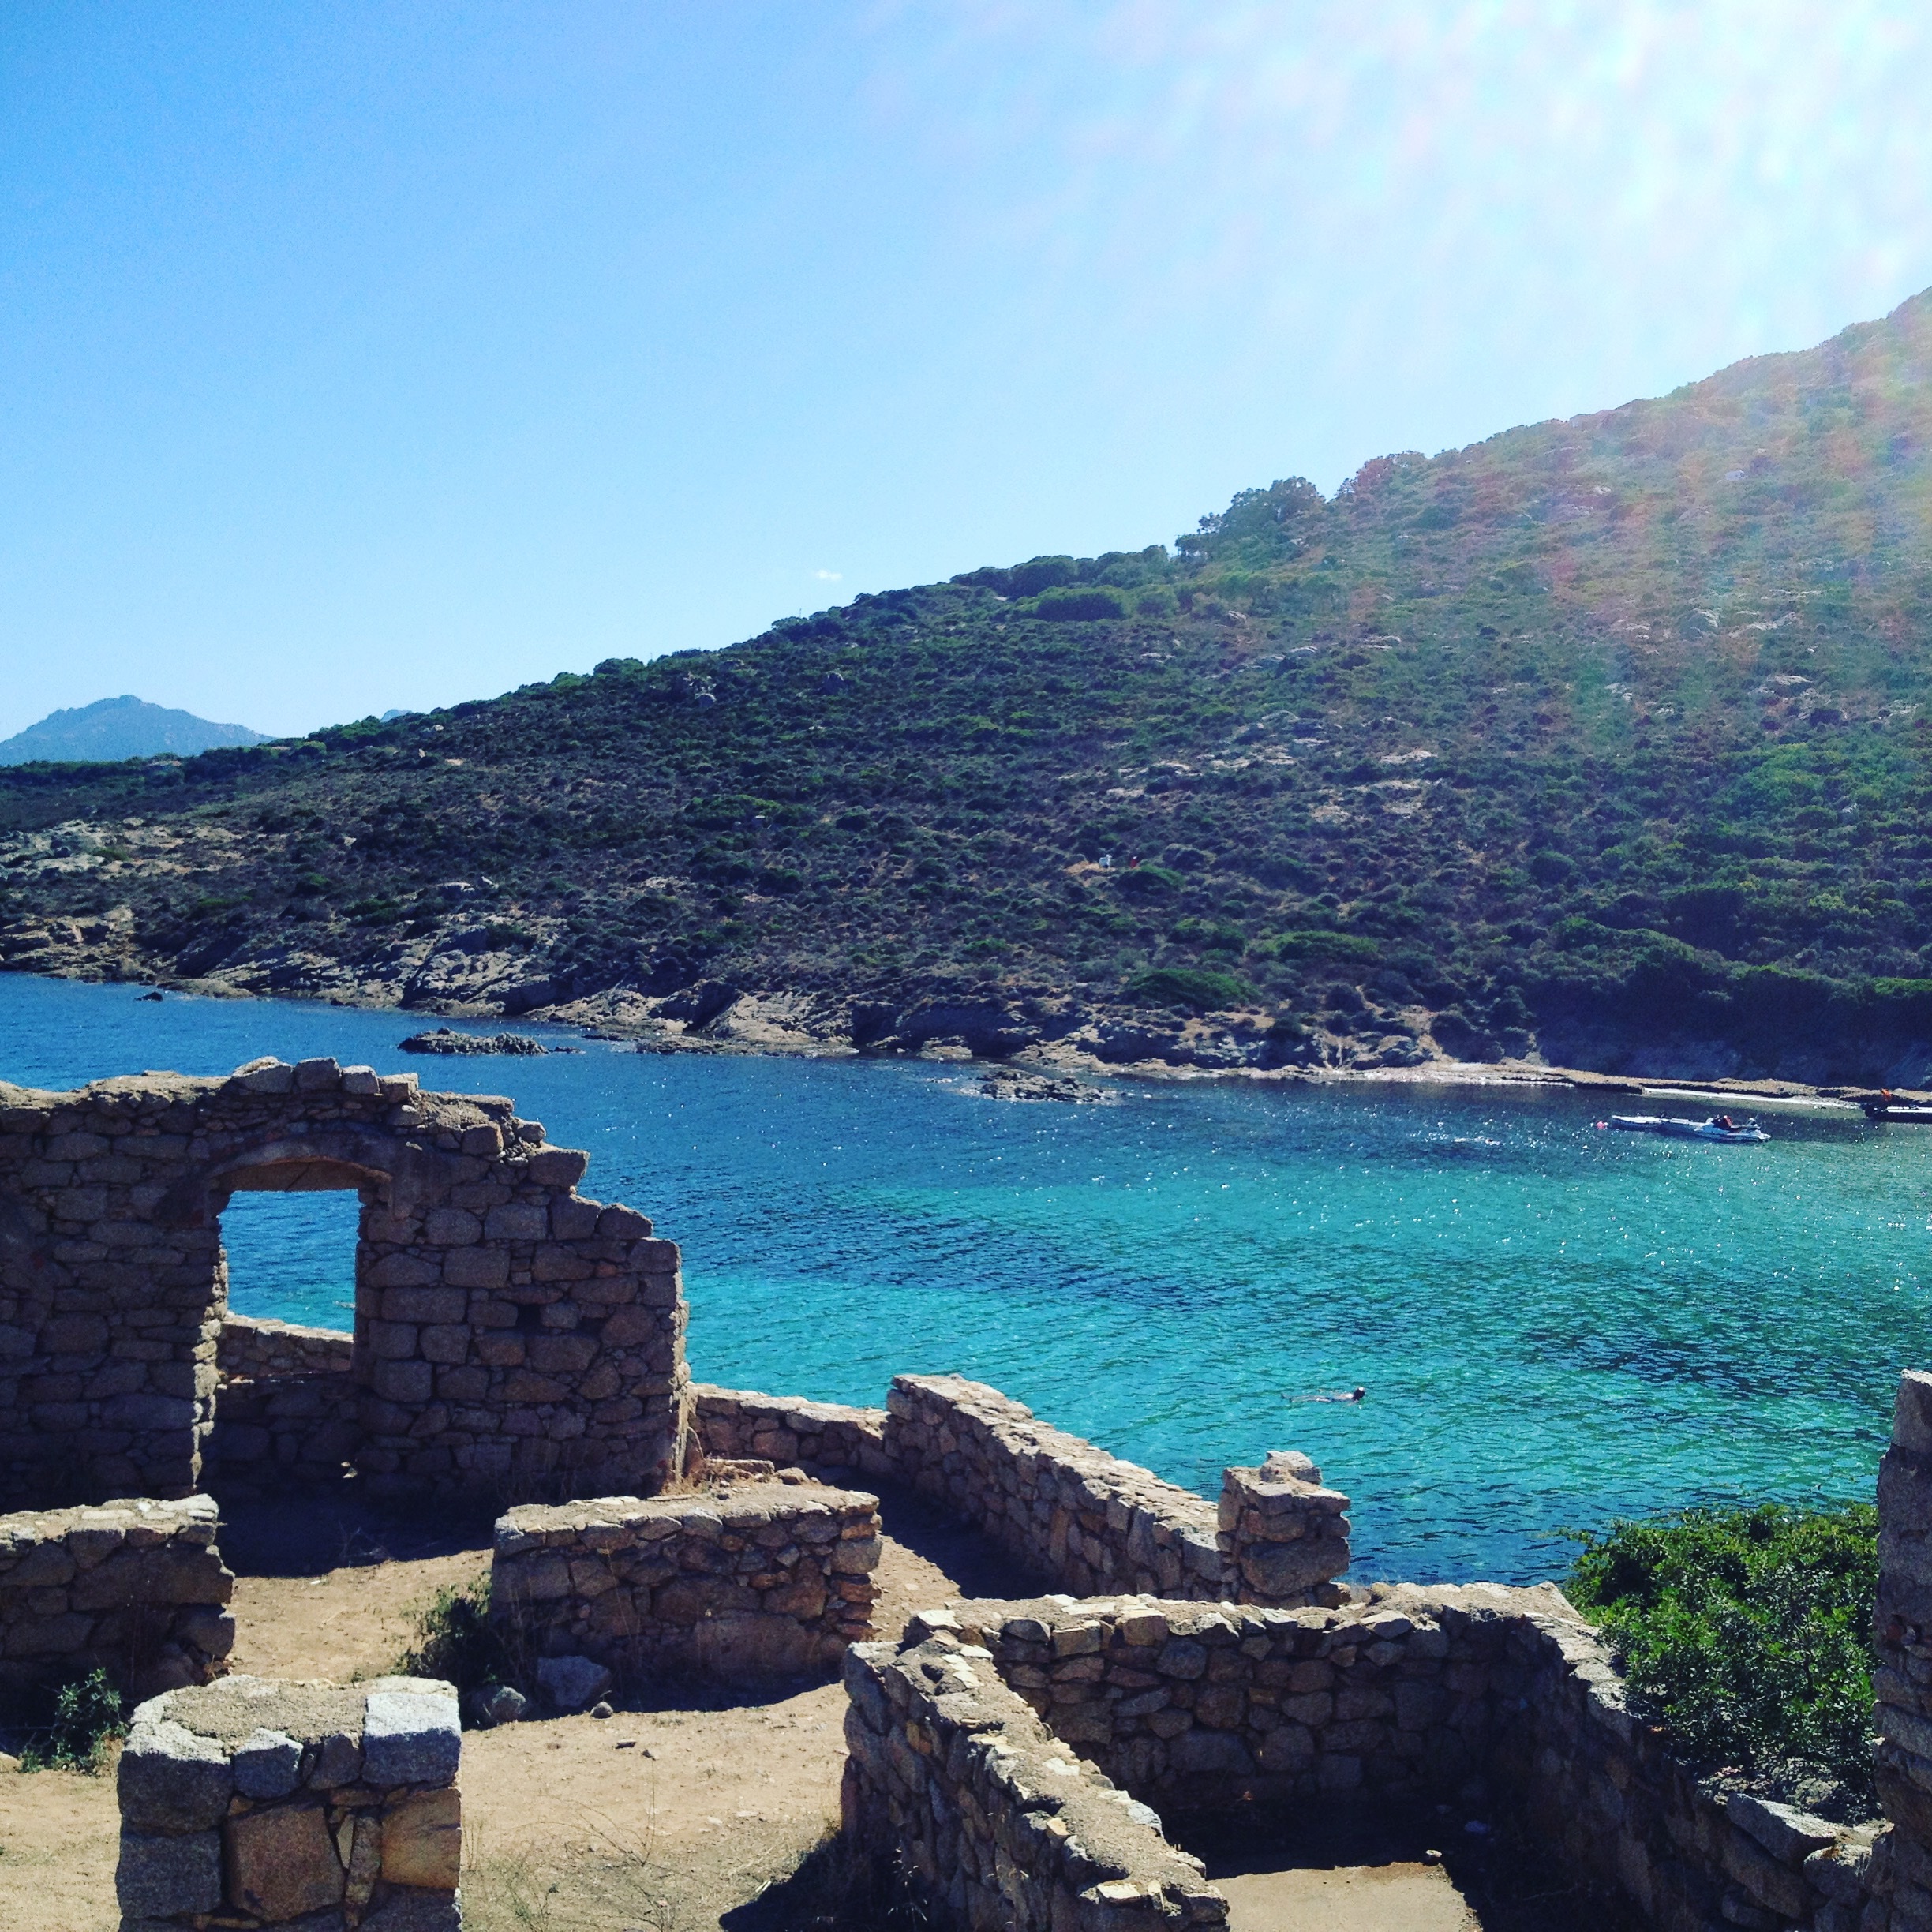
beach, sea, coast, rock, ocean, mountain, shore, lake, vacation, cliff, cove, bay, reservoir, terrain, body of water, cape, cursive, revellata